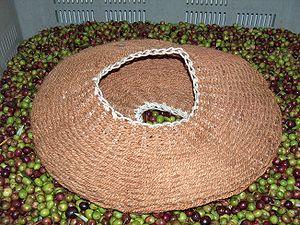
Le scourtin est une poche et un filtre qui permet, depuis l'Antiquité, d'extraire l'huile d'olive. Originellement réalisé en fibres végétales, il est actuellement réalisé en fibres synthétiques pour les professionnels qui s'en servent. Une dernière scourtinerie existe en France, à Nyons, dans la Drôme provençale. Fondée en 1882, elle perpétue toujours le tissage traditionnel tout en proposant aux particuliers des scourtins qui servent de tapis, dessous de plat et paillassons originaux.
L’extraction de l'huile d'olive est le processus industriel, réalisé dans un moulin à huile, dont l'objet est d'extraire l'huile des drupes de l'olivier. Ce processus comprend deux étapes fondamentales : la préparation de la pulpe suivie de la séparation de la fraction huileuse des autres composants solides et liquides.